Katharine Brush

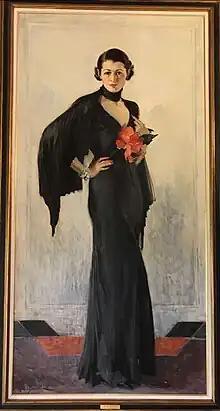
Katharine Brush: portrait by Leon Gordon, 1933

Katharine Brush (August 15, 1902 – June 10, 1952) was an American newspaper columnist, short-story writer, and novelist. In the era of the 1920s-30s, she was considered one of the country's most widely read fiction writers, as well as one of the highest-paid women writers of her time; several of her books were best-sellers, and several others were made into movies.